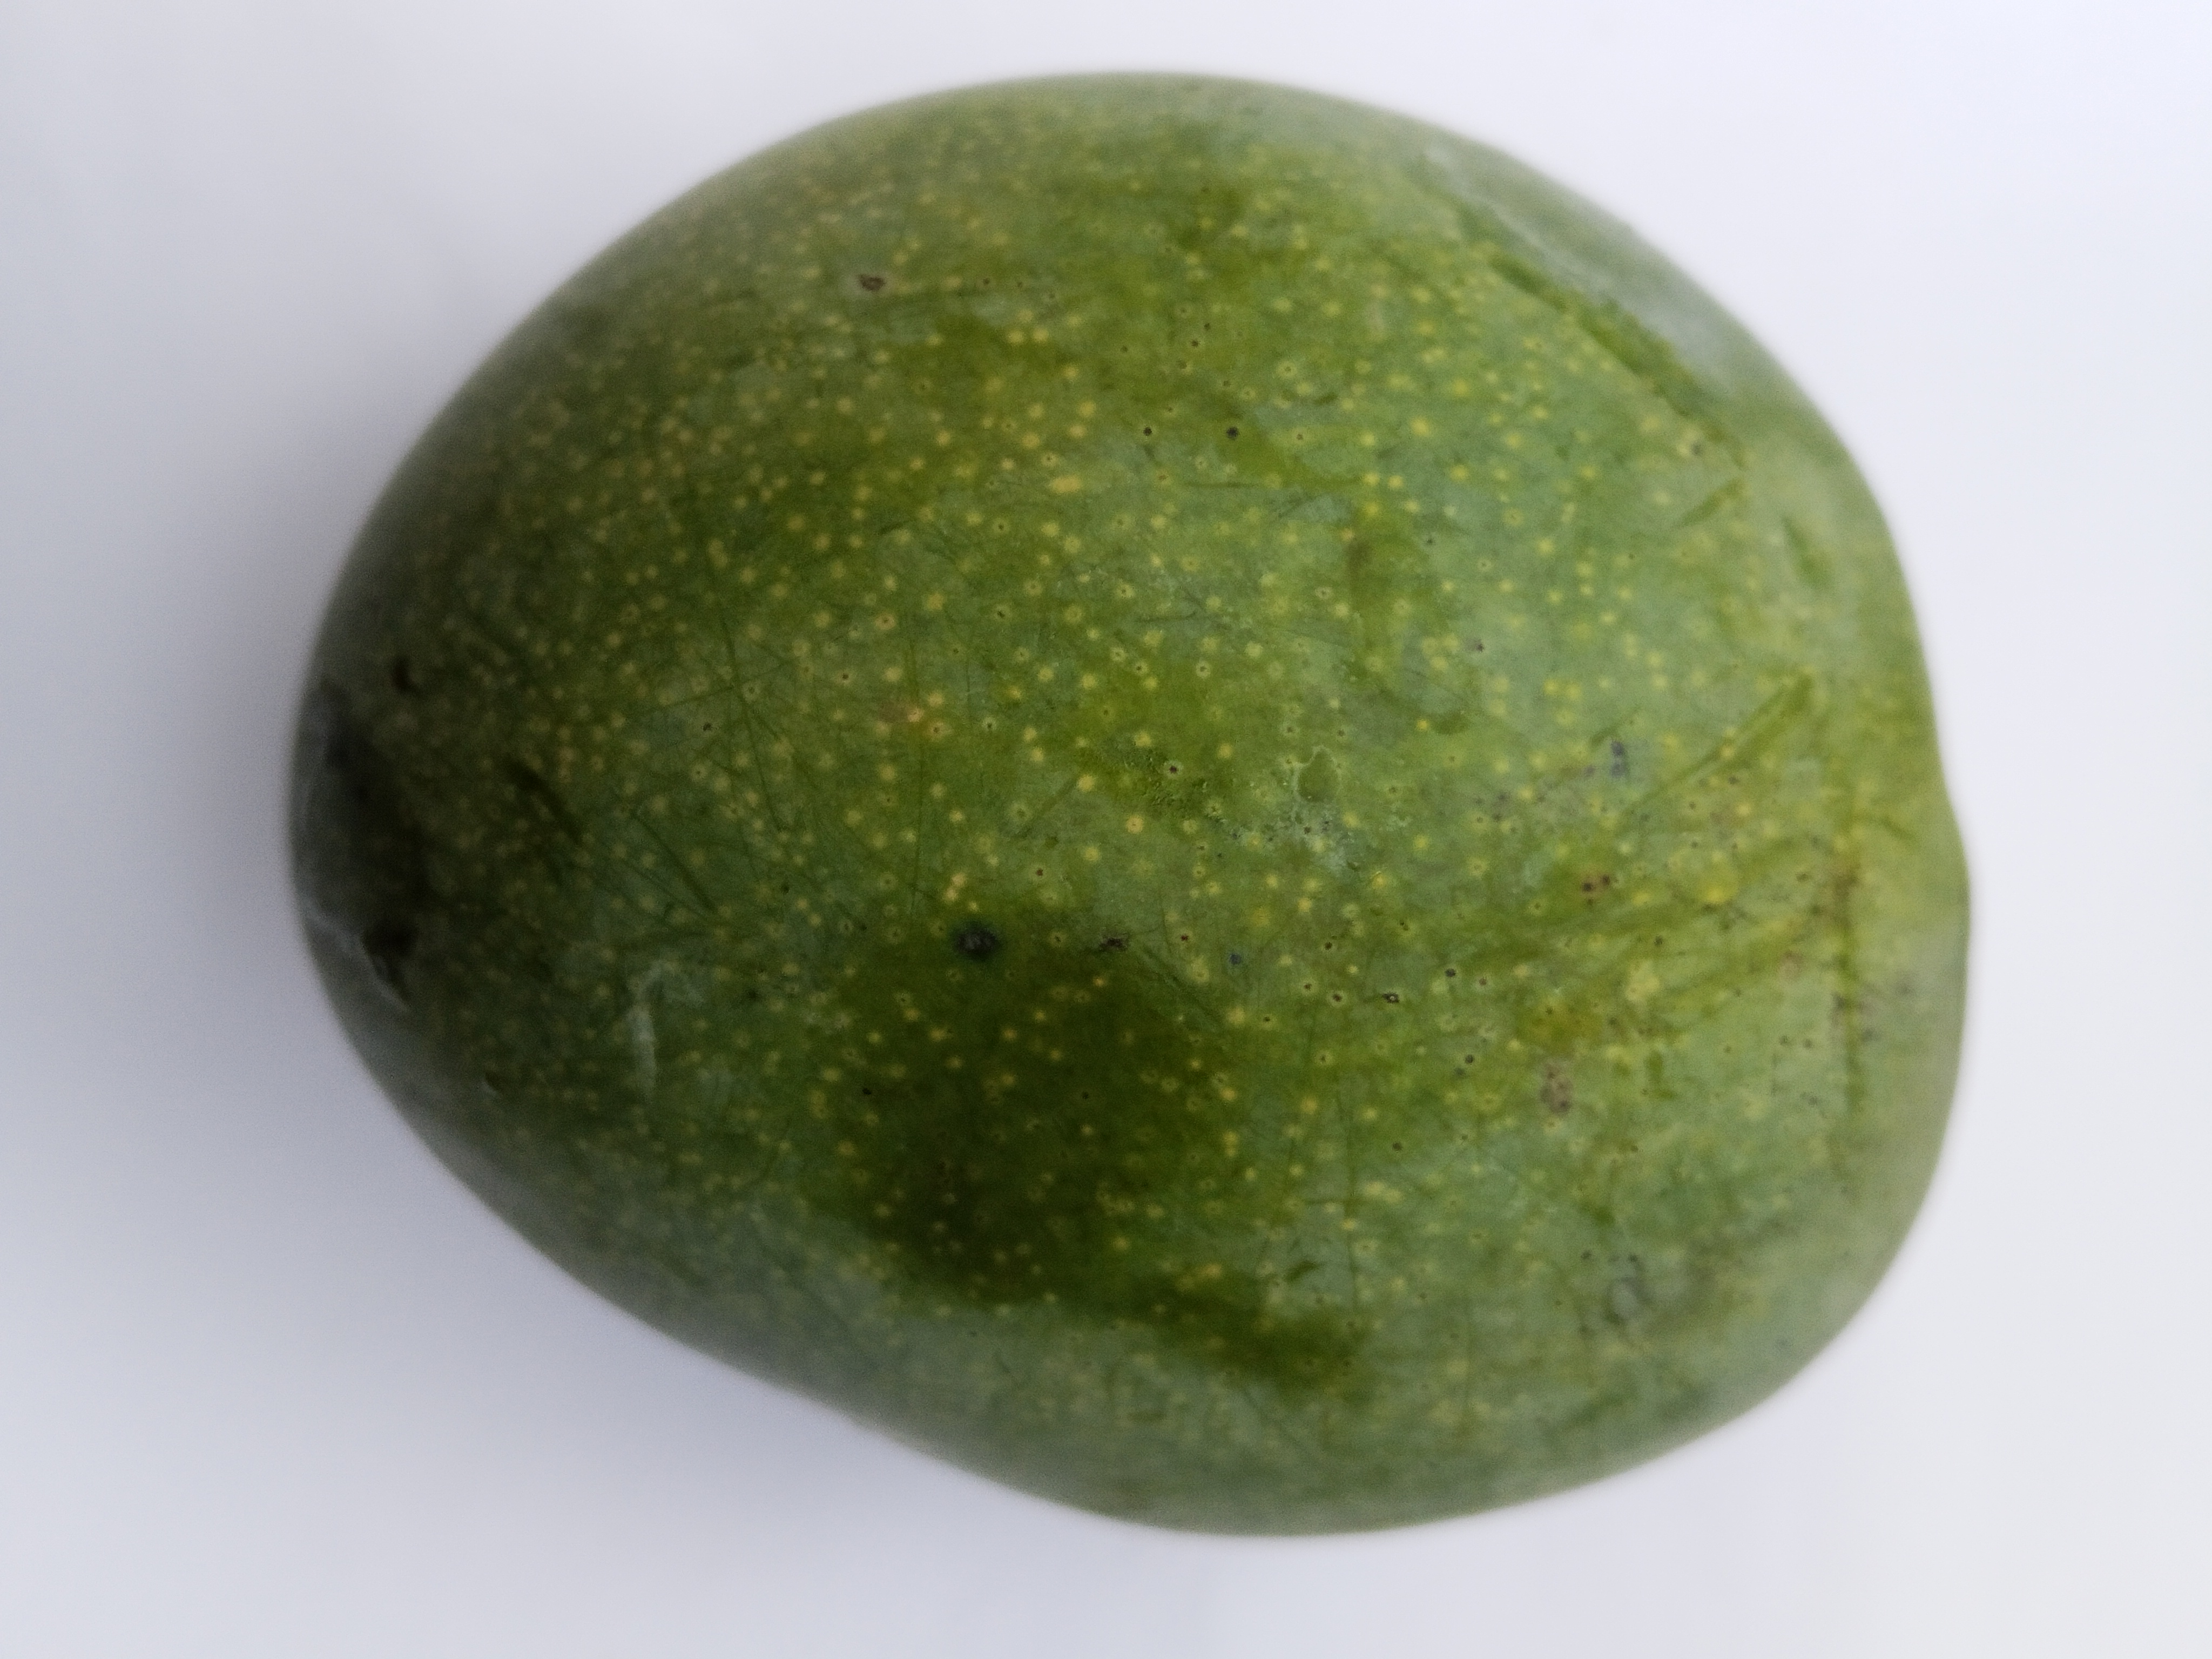
Mango variety: Bari 4